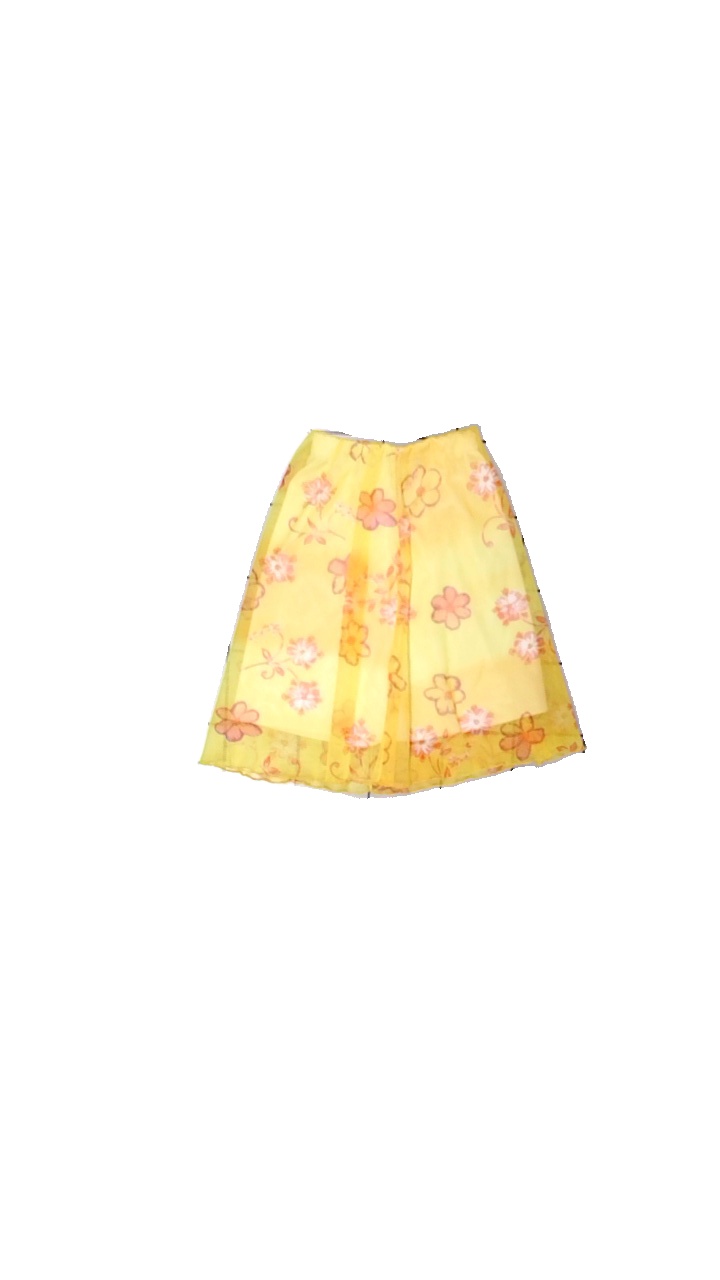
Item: Skirt (Children)
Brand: Missing
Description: Blommig kjol
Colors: Yellow, Purple, Orange, Red, White
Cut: Tight
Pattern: Floral print
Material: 100% polyester
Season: All
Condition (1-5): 4
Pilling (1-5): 4
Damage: lite nopprigt
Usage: Reuse
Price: <50